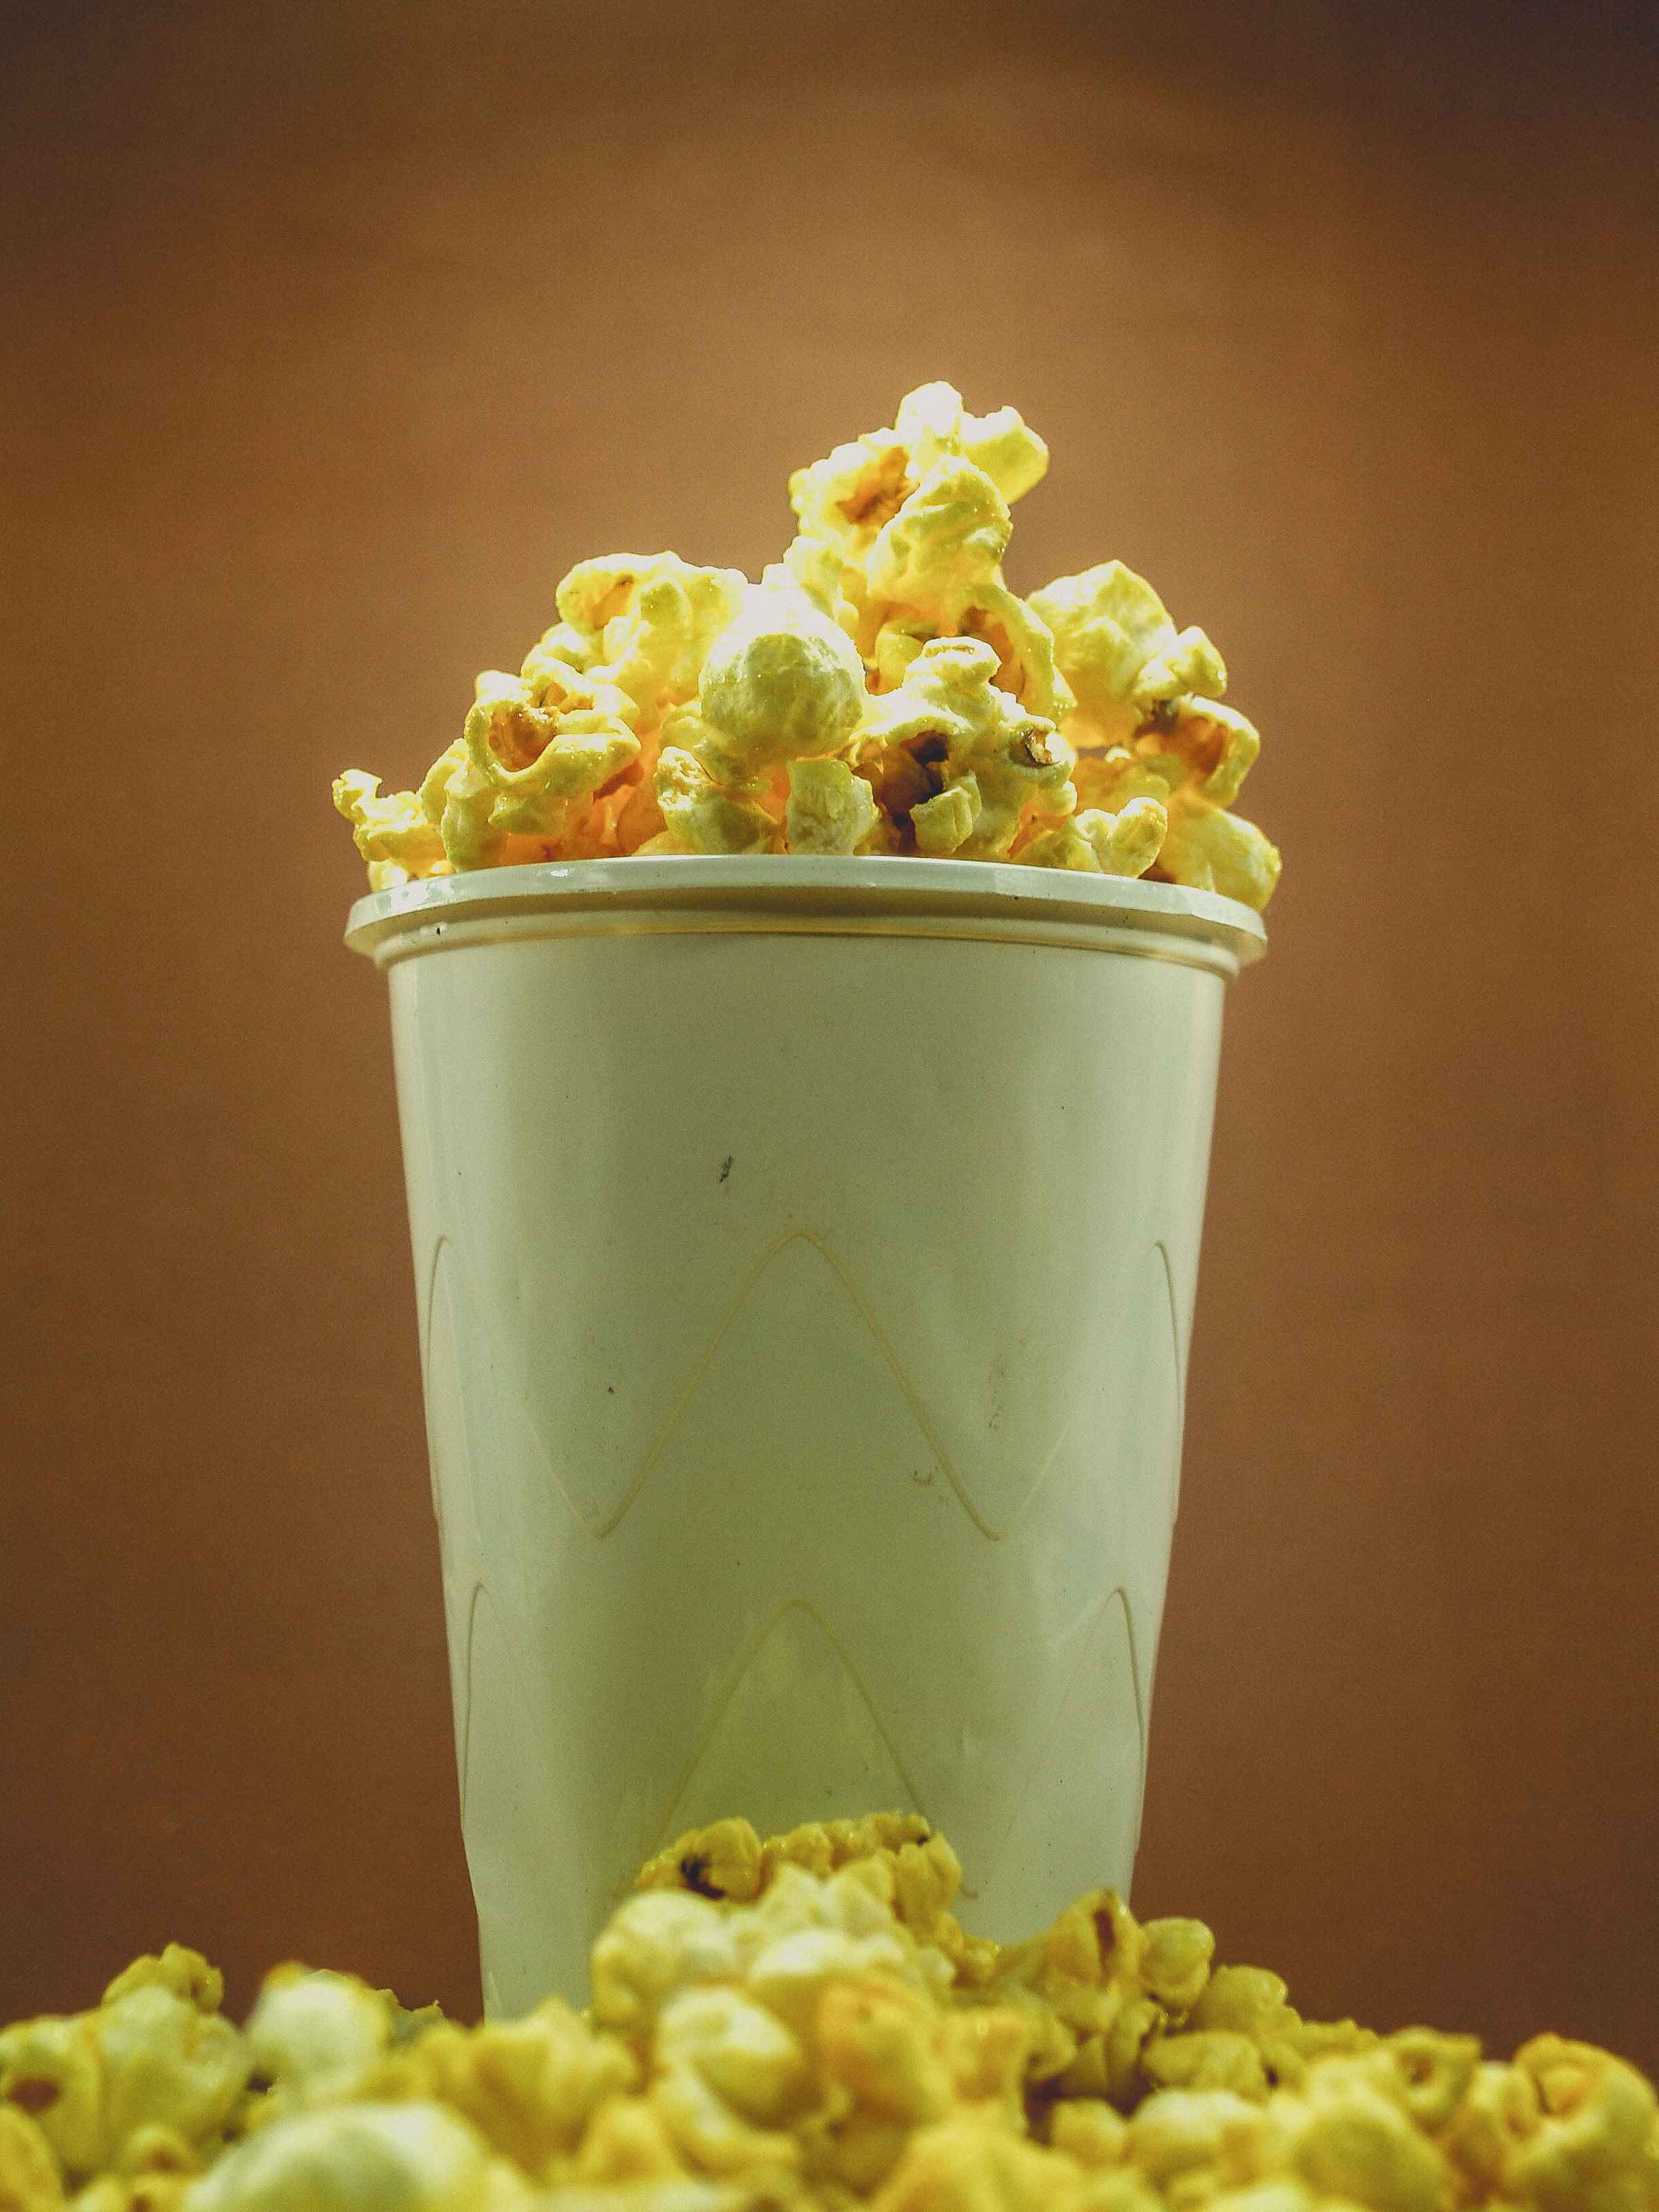
snack, popcorn, food, white, corn, delicious, background, cinema, entertainment, isolated, nobody, salty, classic, full, macro, movie, tasty, refreshment, pop, crunchy, fresh, yellow, fastfood, pack, closeup, fast, bucket, nutrition, dessert, texture, kettle corn, dairy product, ice cream